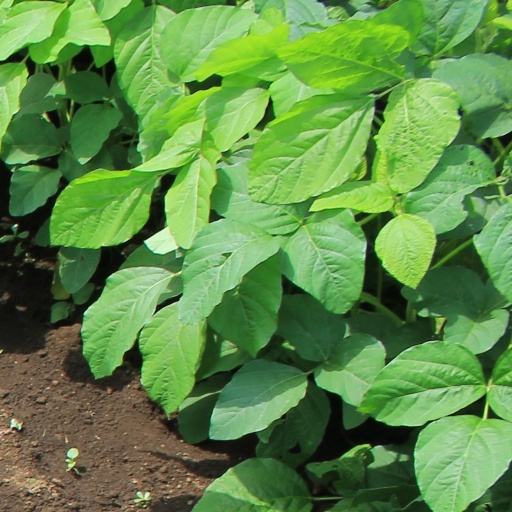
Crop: soybean